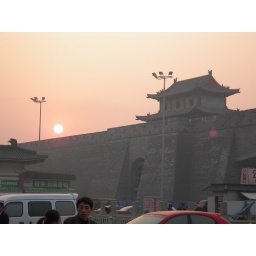
sunrise over the wall in xian. we're standing the parking lot of the train station